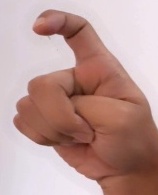
ASL sign: X